Me Wage Adarayak

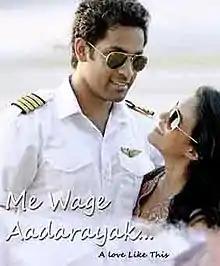

Me Wage Adarayak (A Love Like This) ("මේ වගේ ආදරයක්") is a 2015 Sri Lankan Sinhala romantic film directed and produced by Chandran Rutnam for Taprobane Films. It stars Dinakshie Priyasad and Anuj Ranasinghe in lead roles along with Heshan Don and Kuma Aththanayake. Music composed by Chitral Somapala. The movie has elements that closely mirror the Hollywood movie Love Story(1970) which is in turn based on the book by Erich Segal of the same name. It is the 1231st Sri Lankan film in the Sinhala cinema.